Box Hill South

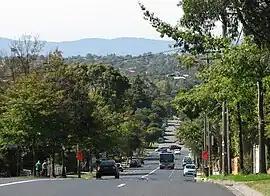
Riversdale Road

Box Hill South is a suburb of Melbourne, Victoria, Australia, 14 km east of the Melbourne central business district, located within the City of Whitehorse local government area. Box Hill South recorded a population of 8,491 at the 2021 census.